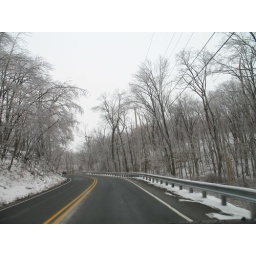
Taken while driving home from New Jersey. This is along the road which goes over High Point, Rt 23.